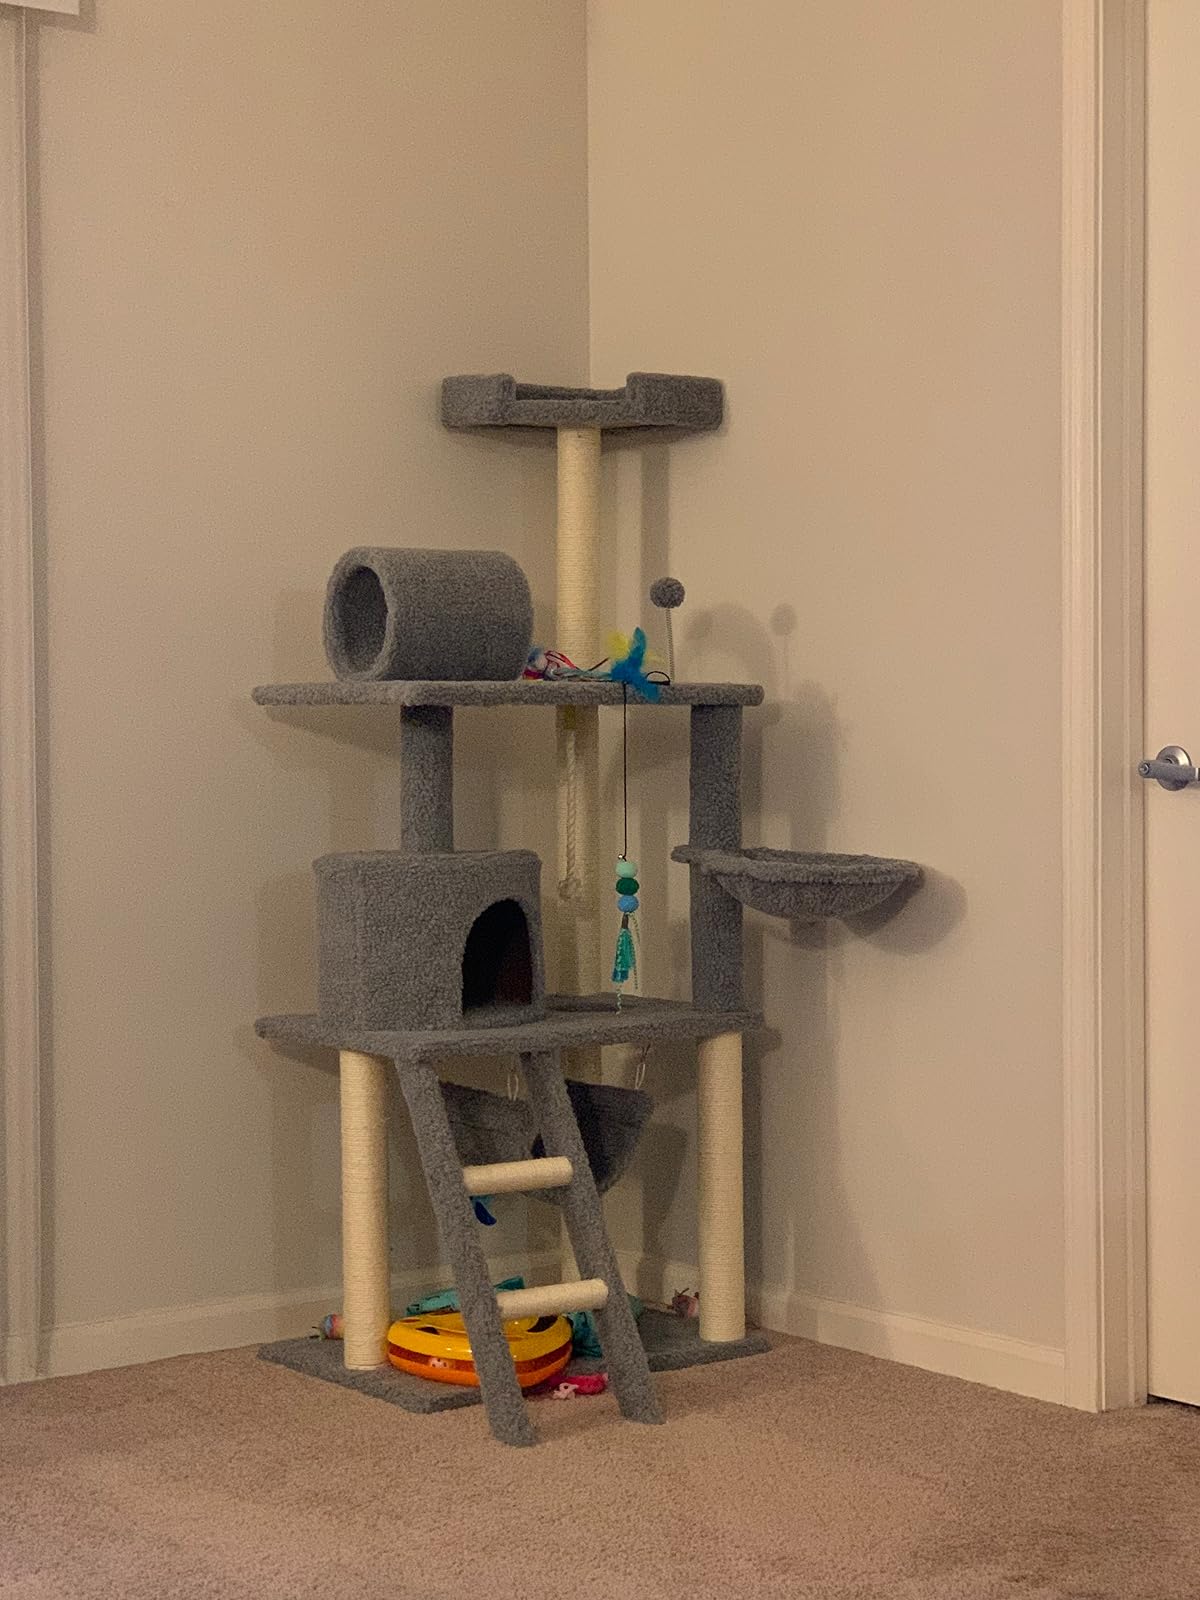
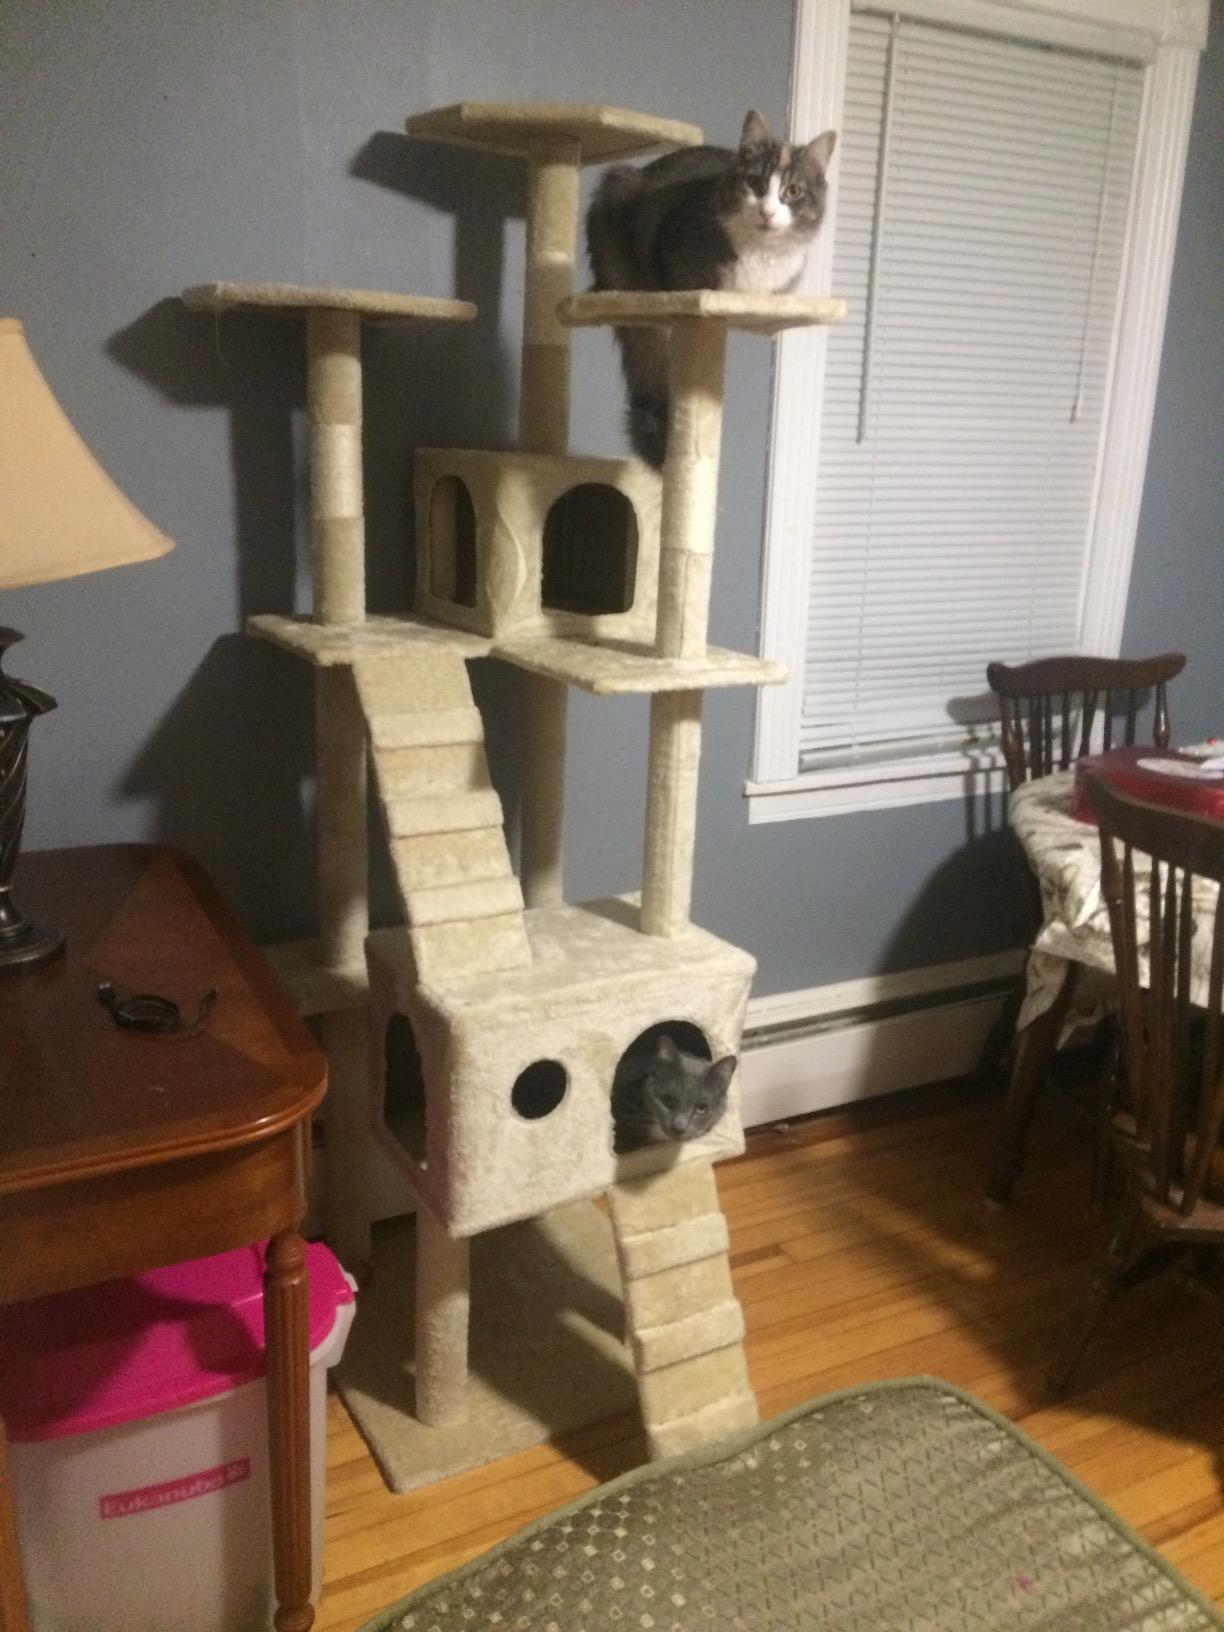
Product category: items_cat tree
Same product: no